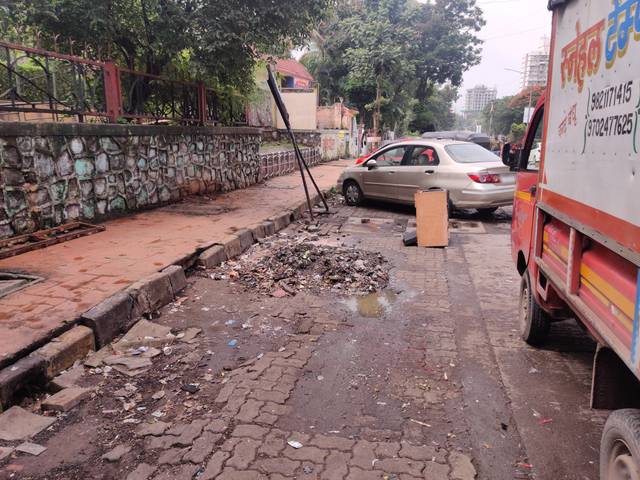
Region: India
Coordinates: 19.248, 72.862